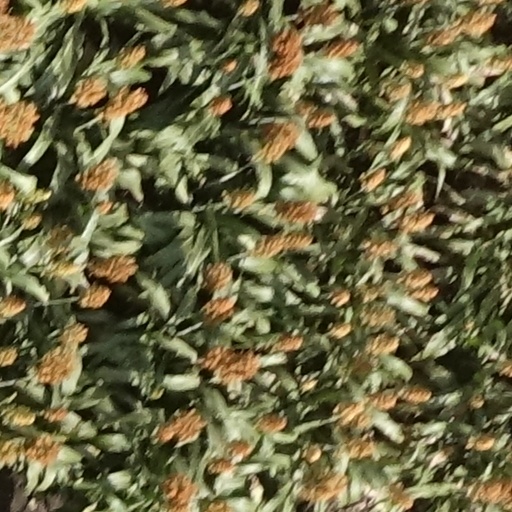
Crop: sorghum